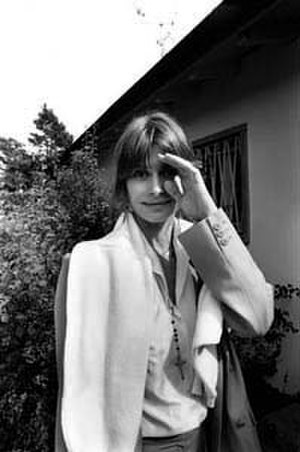
Nastassja Kinski
1989
Nastassja Aglaia Kinski er en tysk skuespiller, der som purung vakte opsigt med vovede roller og blev verdensberømt med titelrollen i Roman Polanskis Tess. Hendes rigtige navn er Nastassja Aglaia Nakszynski og hun er datter af skuespilleren Klaus Kinski, men der er uenighed om hendes fødselsår, som hun selv har hævdet er 1959.